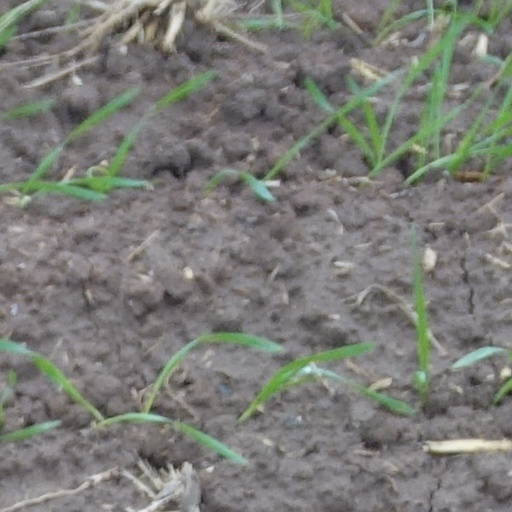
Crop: wheat